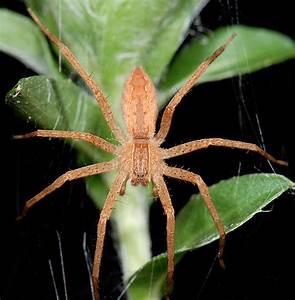
Label: ragno